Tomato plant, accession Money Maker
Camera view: tilt-top (135 deg); turntable rotation: 240 degrees
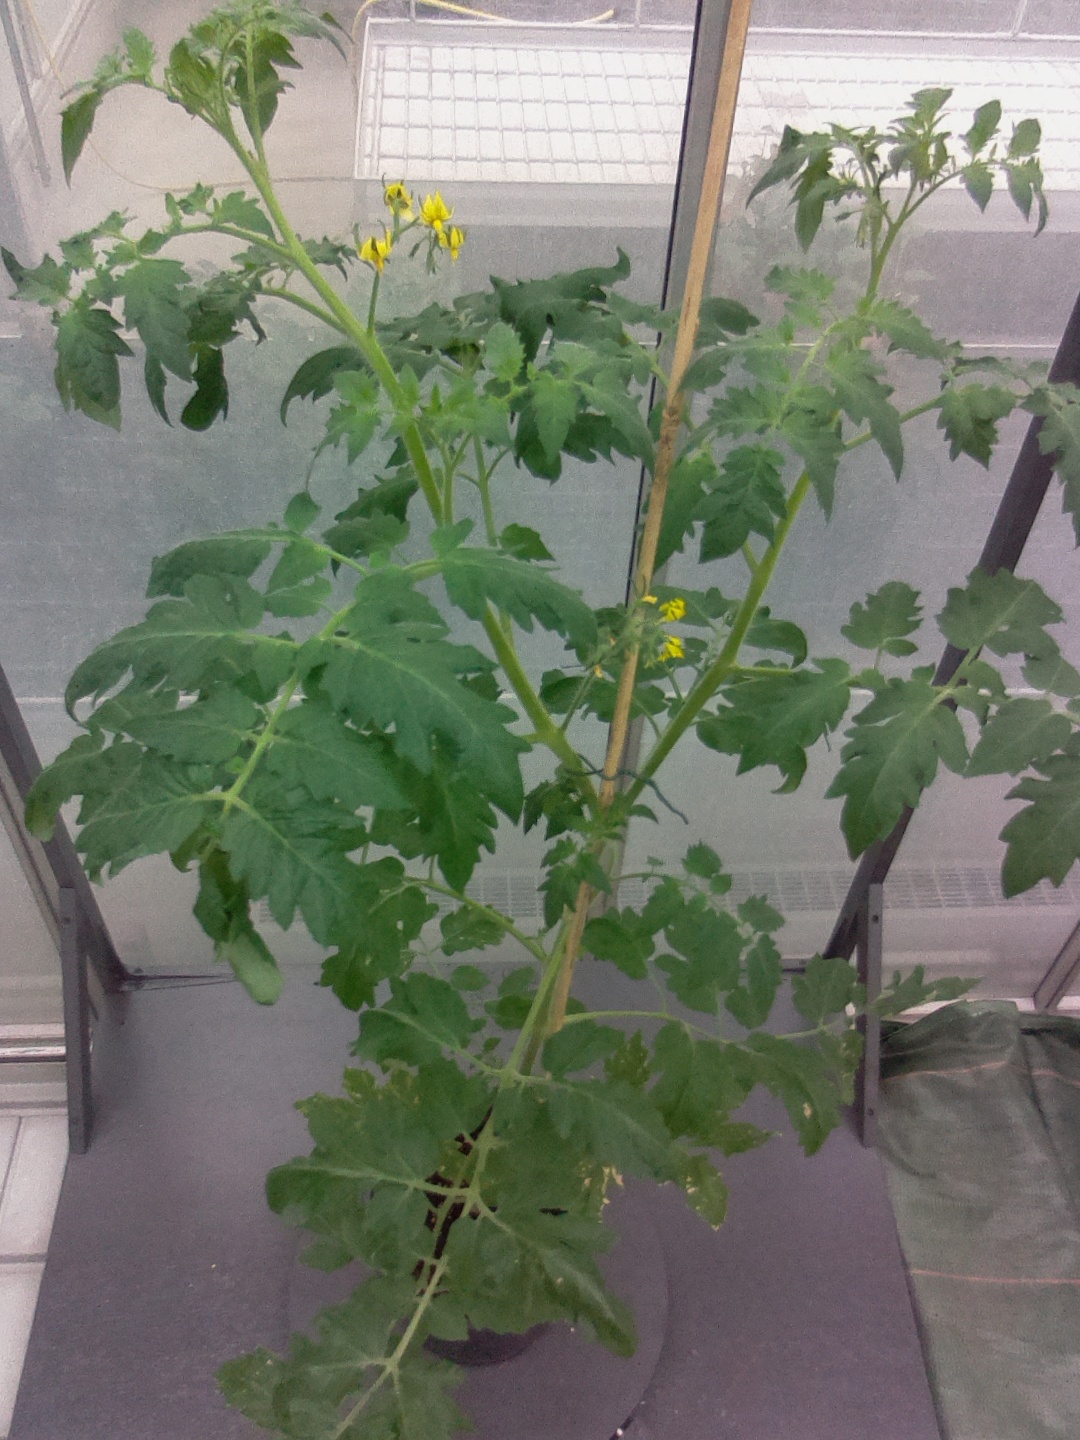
BBCH growth stage 66: Full flowering, 60%-70% of flowers open, more petals falling